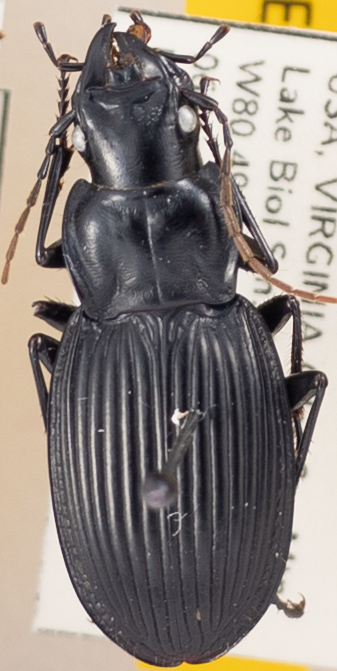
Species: Dicaelus teter
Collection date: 2022-09-06
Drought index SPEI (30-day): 0.612
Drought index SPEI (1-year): -0.842
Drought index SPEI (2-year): -0.3